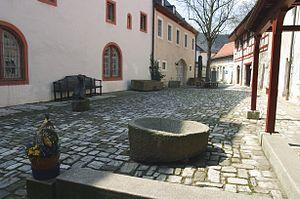
Wunsiedel est une ville allemande située en Bavière en Haute-Franconie. Elle se trouve dans les montagnes Fichtelgebirge au pied du Plateau de Kösseine. Wunsiedel est le siège du district du même nom.